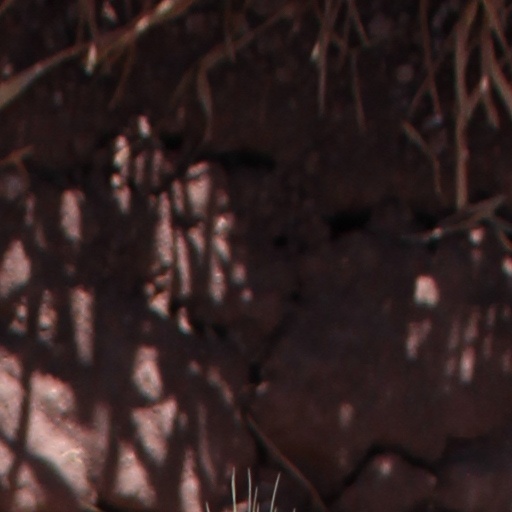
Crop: wheat